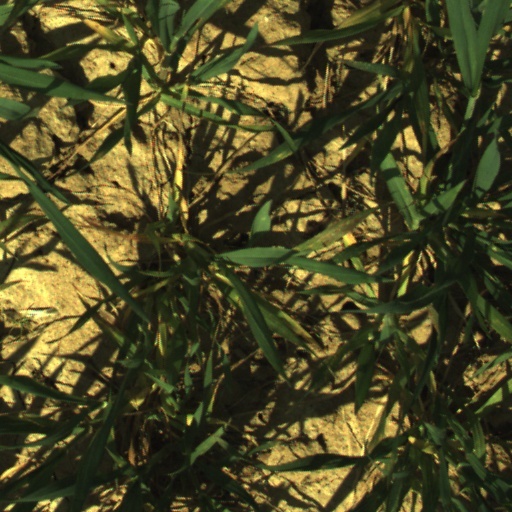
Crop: wheat